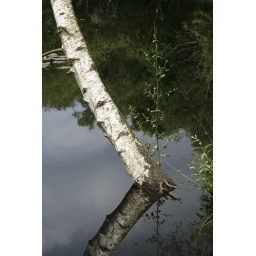
A silver birch tree reflected in the still water of Kingsley Pond.